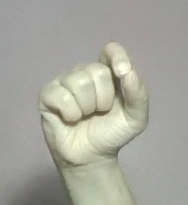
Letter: fa